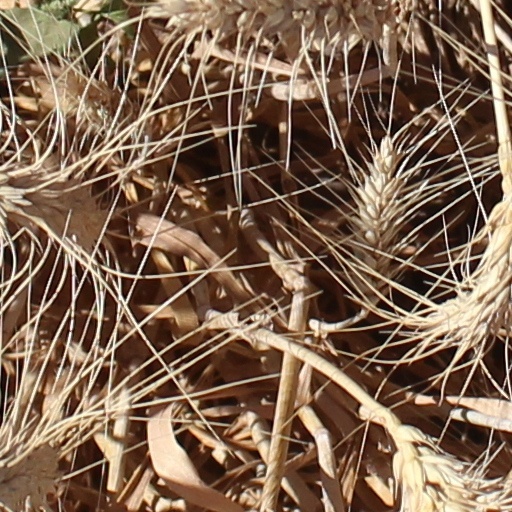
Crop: wheat